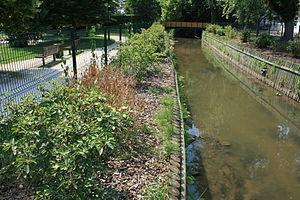
La rivière Yvette à Saint Rémy lès Chevreuse en France
Saint-Rémy-lès-Chevreuse est une commune française située dans le département des Yvelines en région Île-de-France.